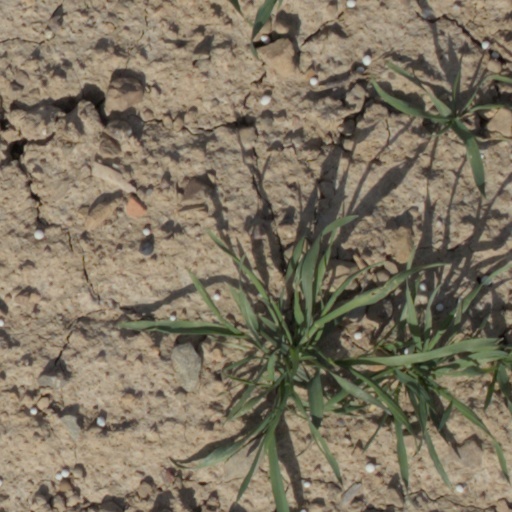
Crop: wheat